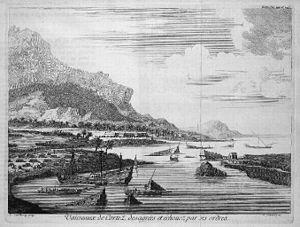
Cortés donne l'ordre d'échouer les navires - Gravure en taille douce de Van Beecq
Hernán Cortés, dont le nom complet est Fernando Cortés de Monroy Pizarro Altamirano, premier marquis de la Vallée d'Oaxaca, né, probablement, en 1485, à Medellín et mort à Castilleja de la Cuesta le 2 décembre 1547, est un conquistador espagnol qui s'est emparé de l'Empire aztèque pour le compte de Charles Quint, roi de Castille et empereur romain germanique. Cette conquête est l'acte fondateur de la Nouvelle-Espagne et marque une étape fondamentale de la colonisation espagnole des Amériques au XVIᵉ siècle.